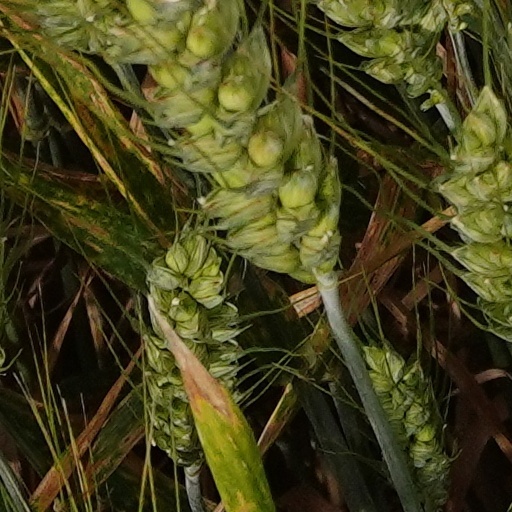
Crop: wheat